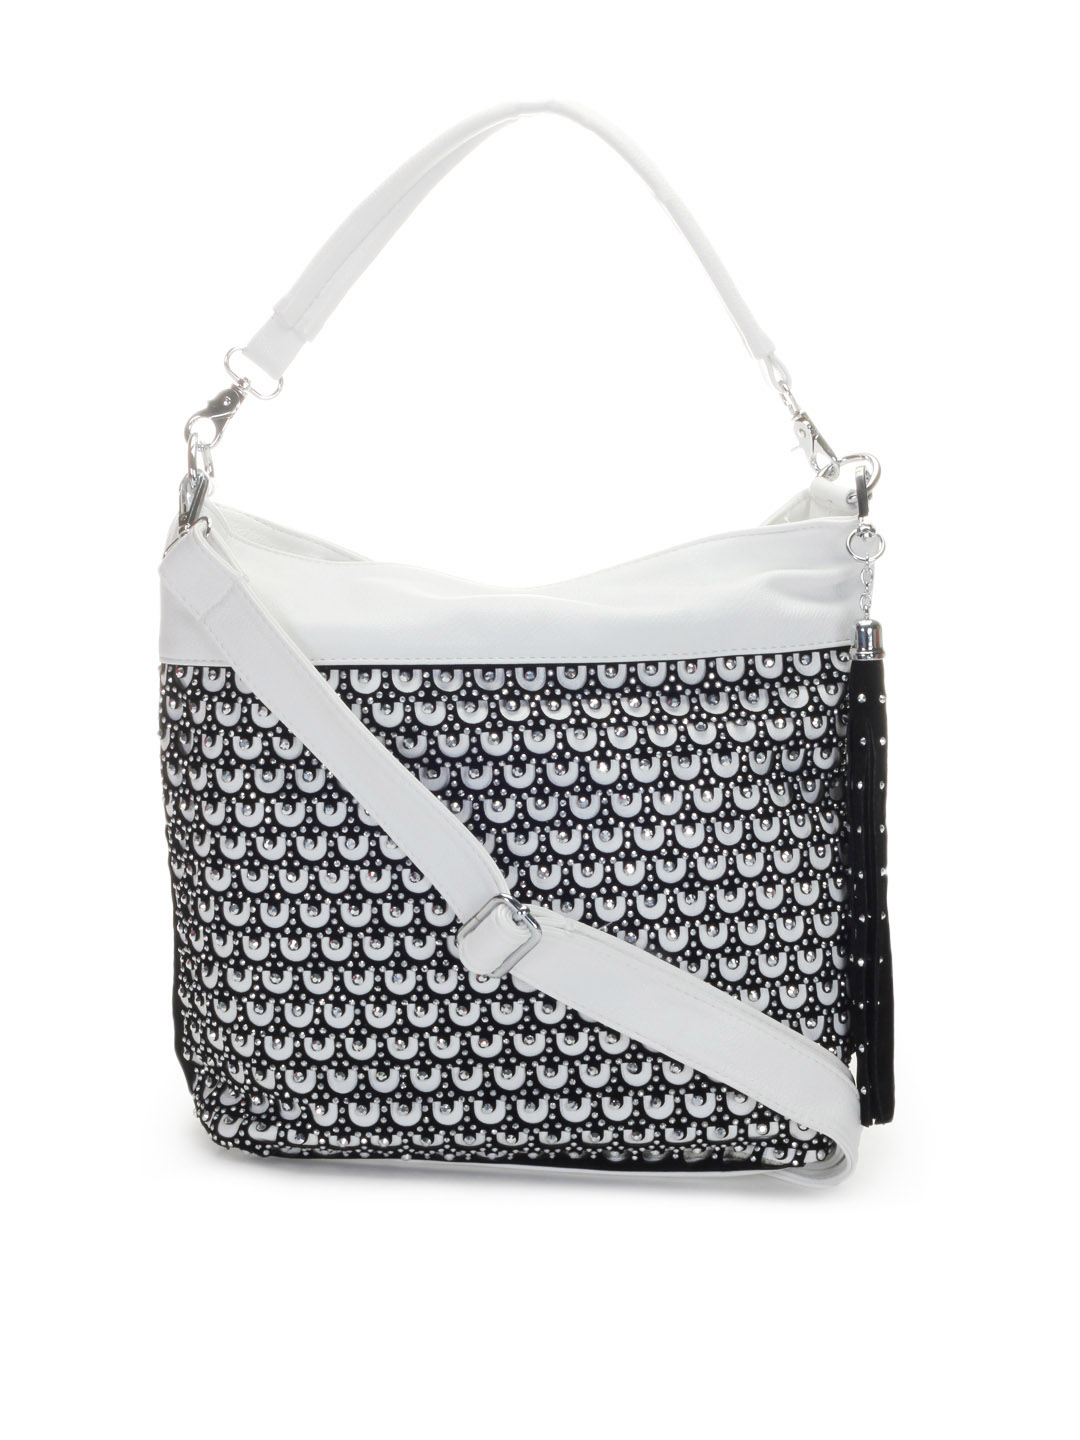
Kiara Women White Handbag
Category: Accessories / Bags / Handbags
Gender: Women
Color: White
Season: Summer 2012
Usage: Casual